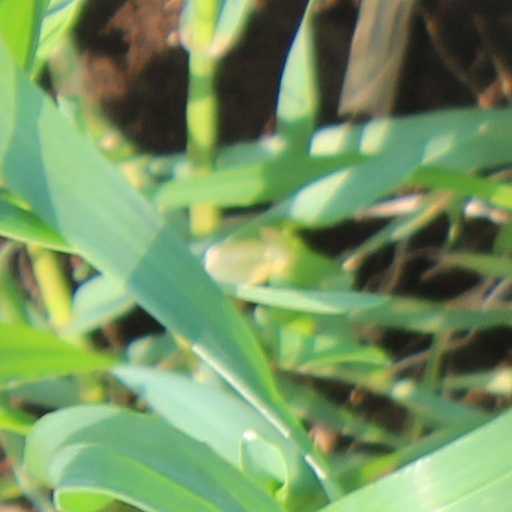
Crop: wheat